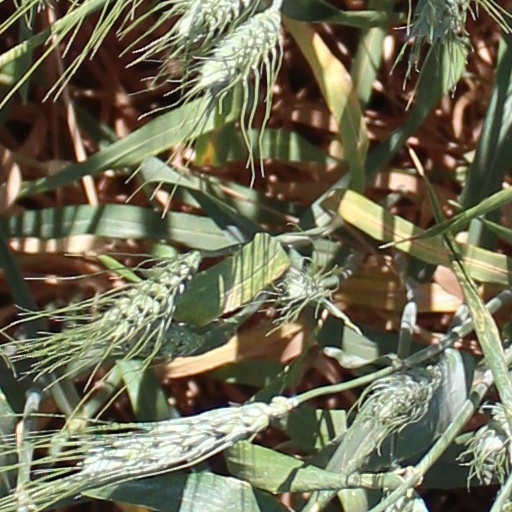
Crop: wheat